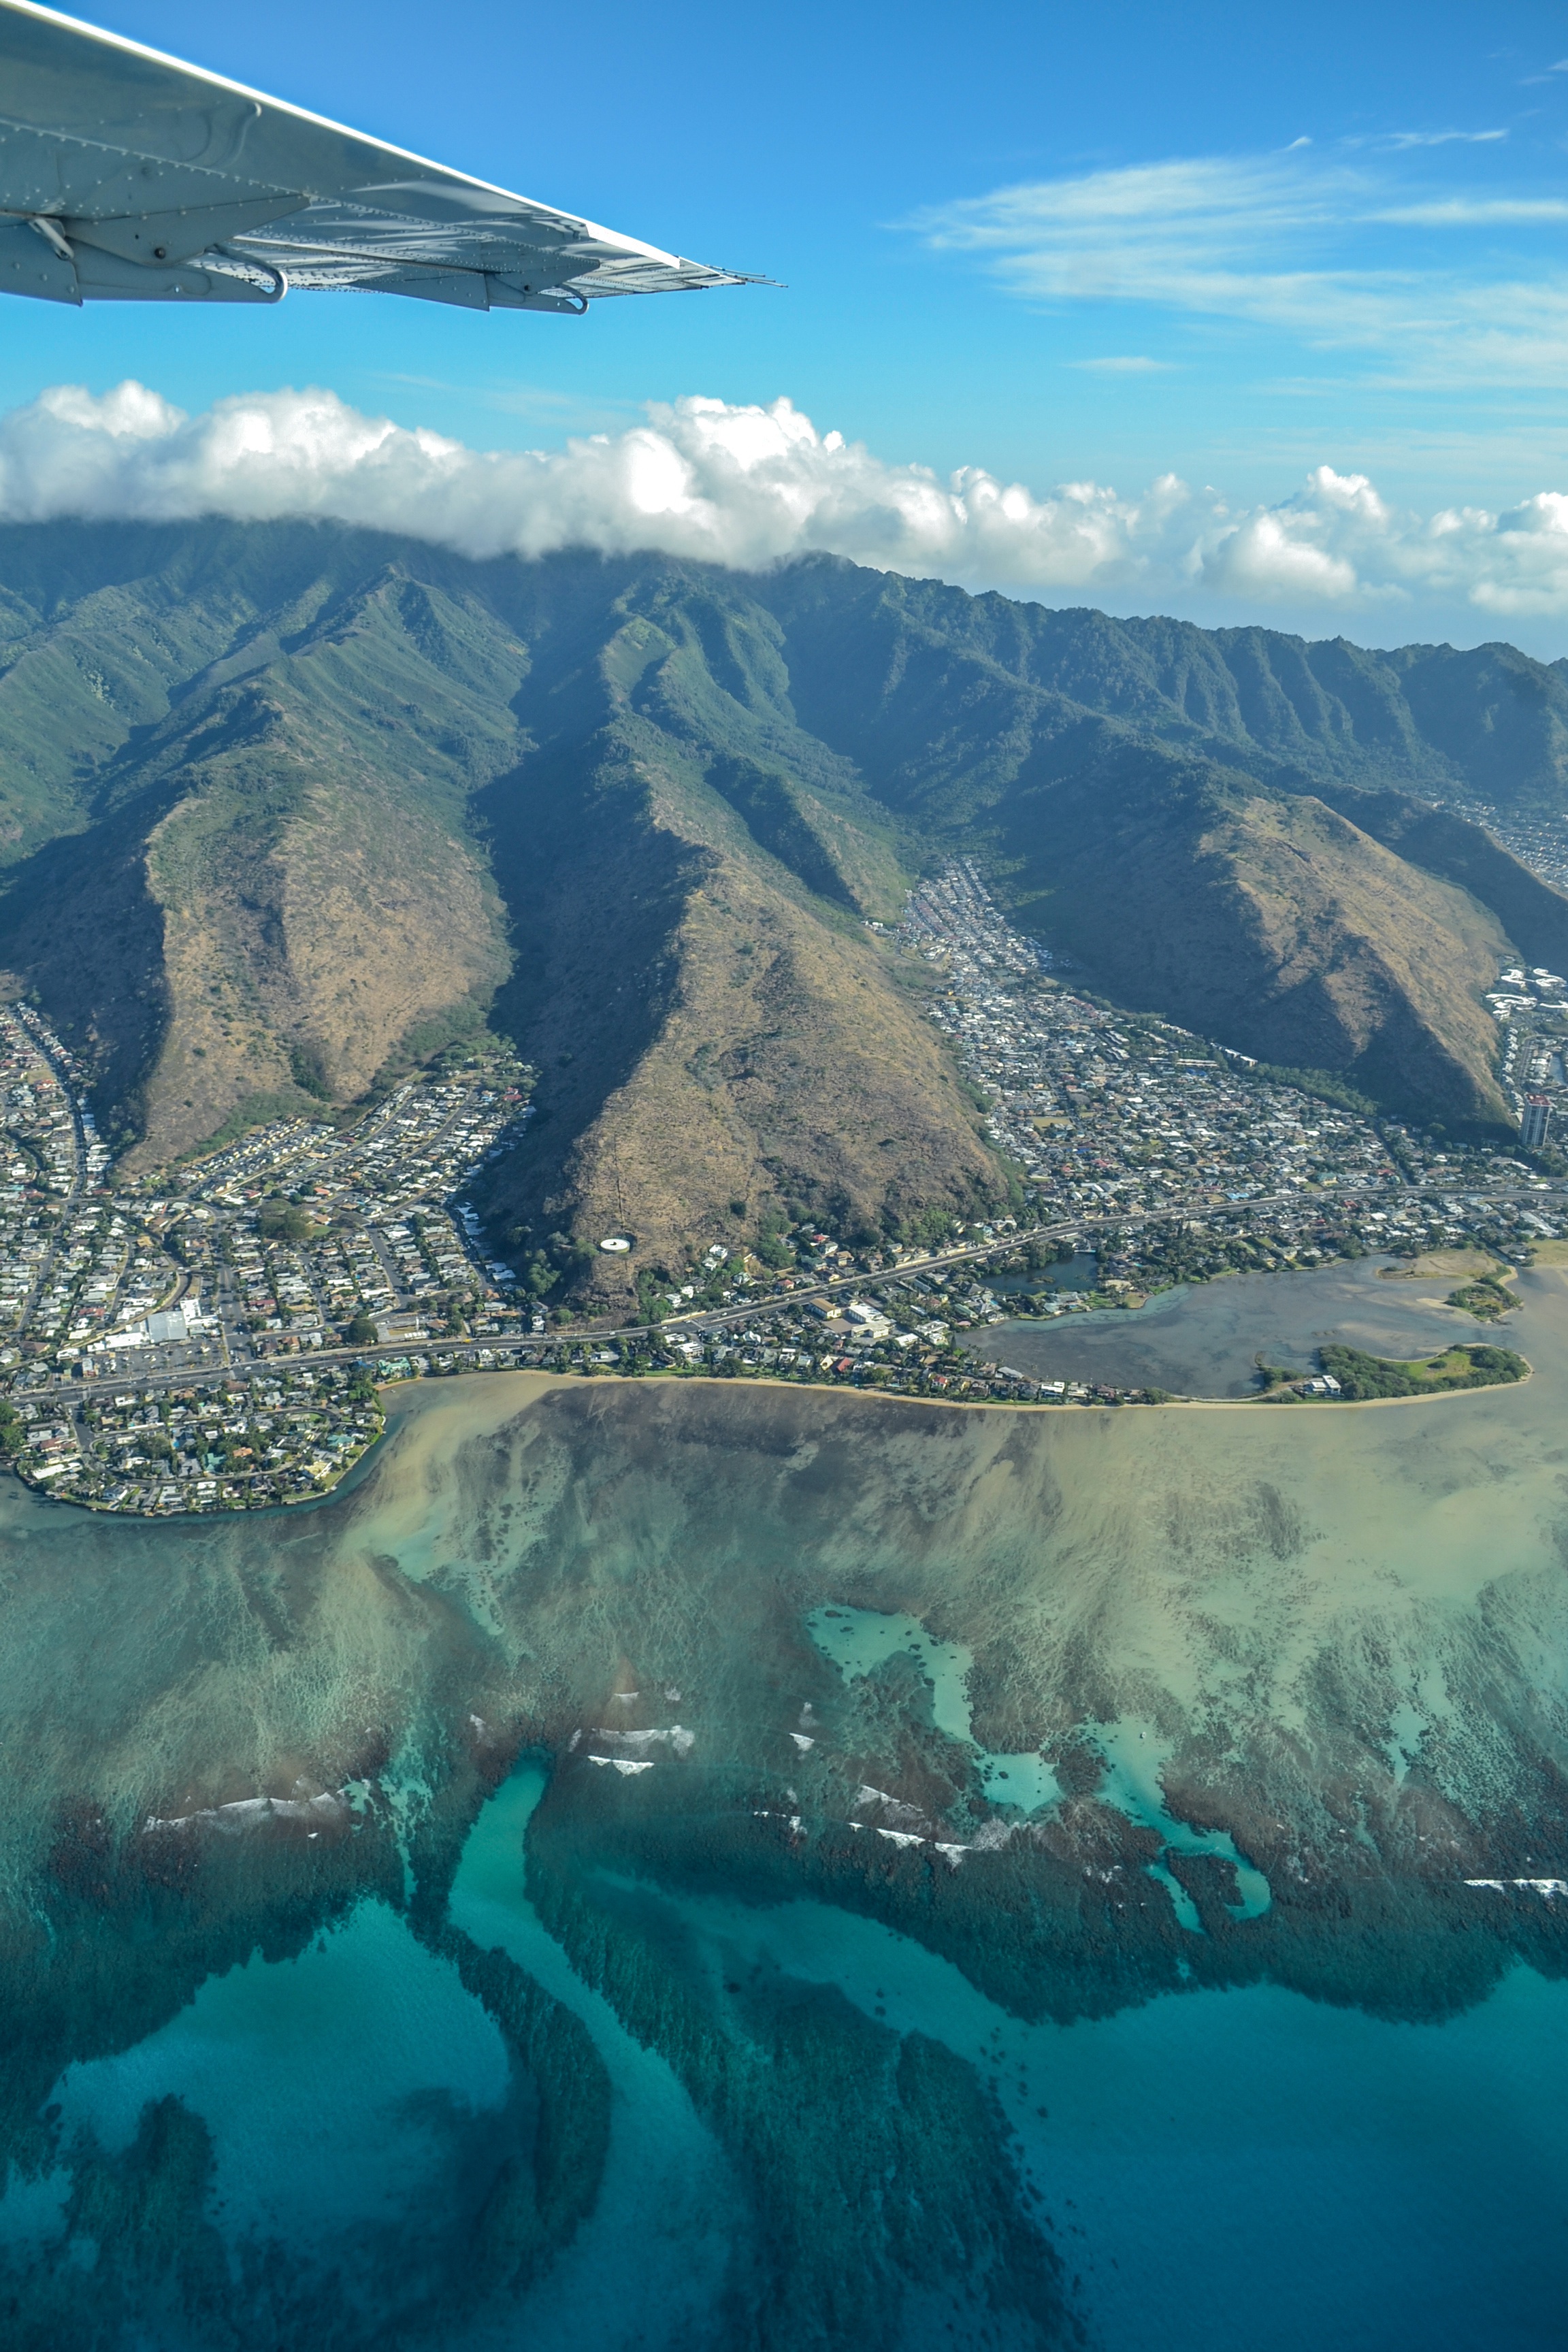
sea, mountain, mountain range, airplane, plane, fjord, aerial photography, geographical feature, atmosphere of earth